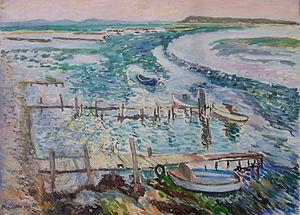
une autre vue de l'étang de la Berre près de Port La Nouvelle - Aude - France, une peinture de Robert Lavergne
Robert Lavergne né le 1ᵉʳ septembre 1920 à Villotran, décédé le 12 janvier 2013 à Narbonne est un peintre post-impressionniste français et graphologue de métier appartenant au Groupement des Graphologues Conseils de France